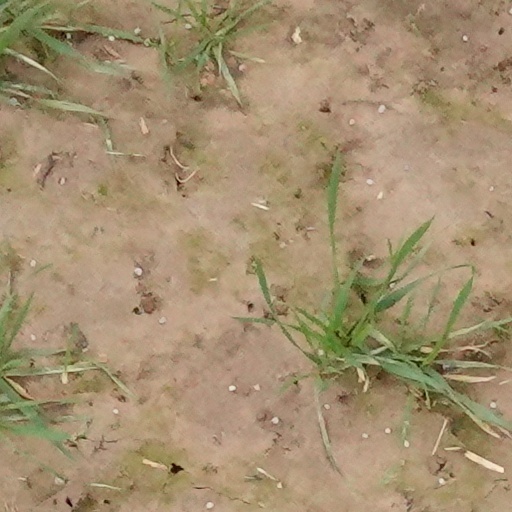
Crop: wheat